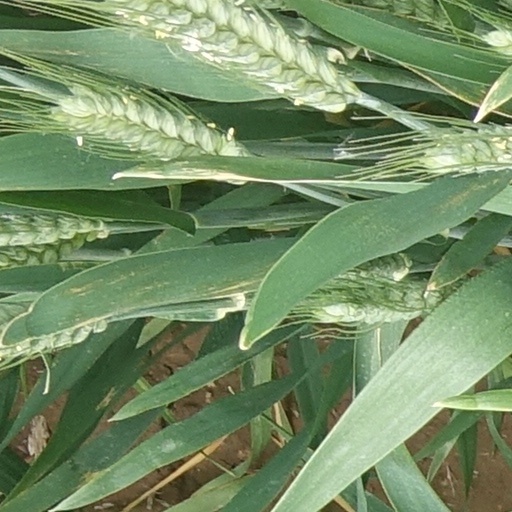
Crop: wheat